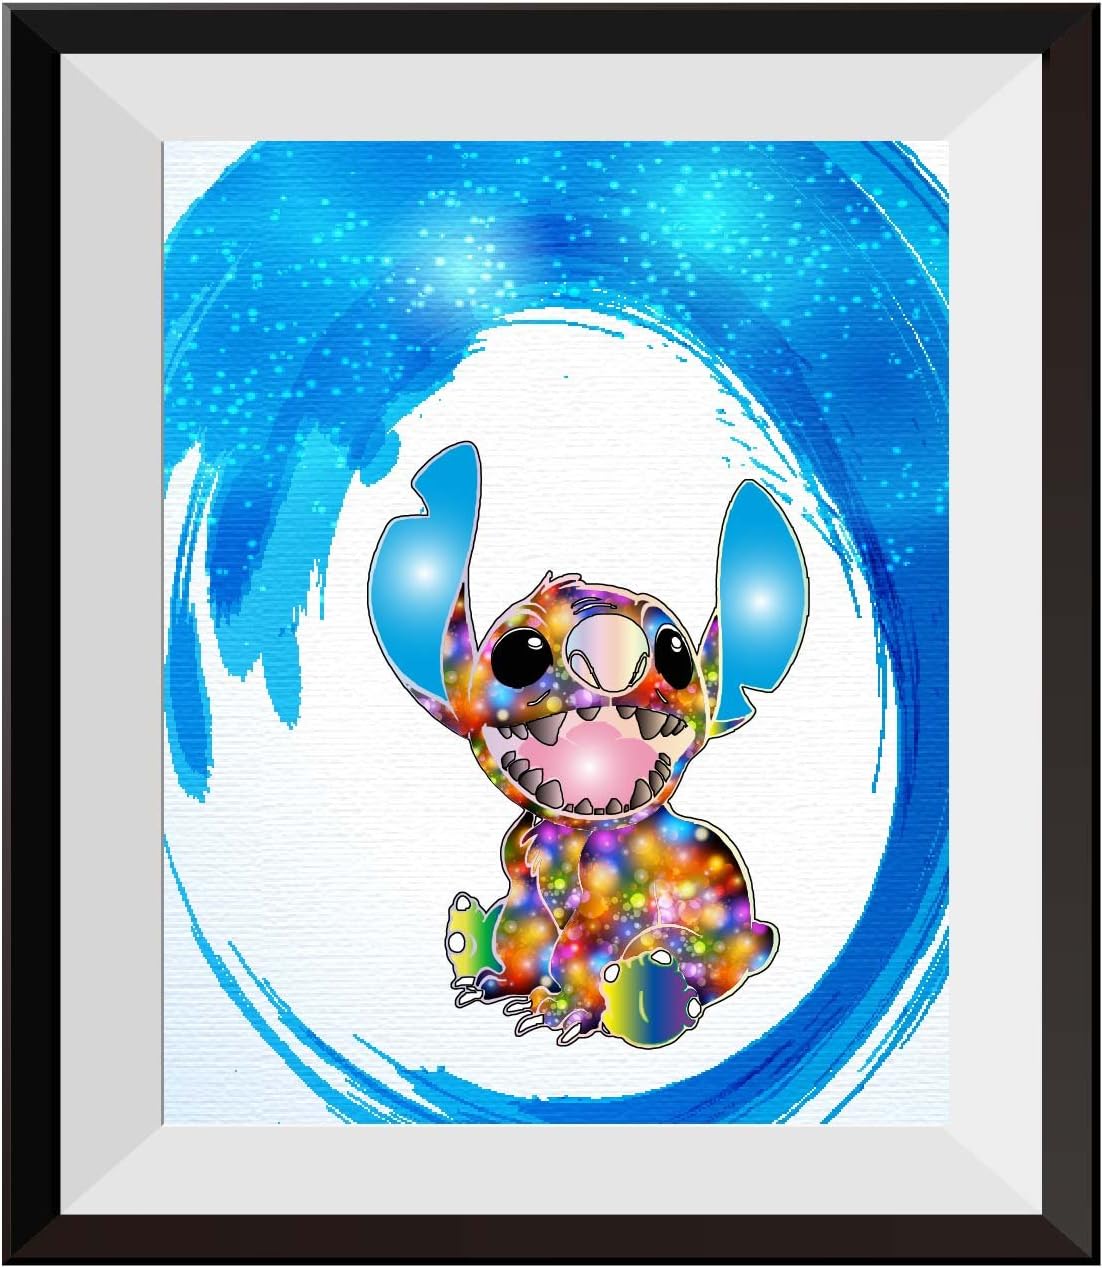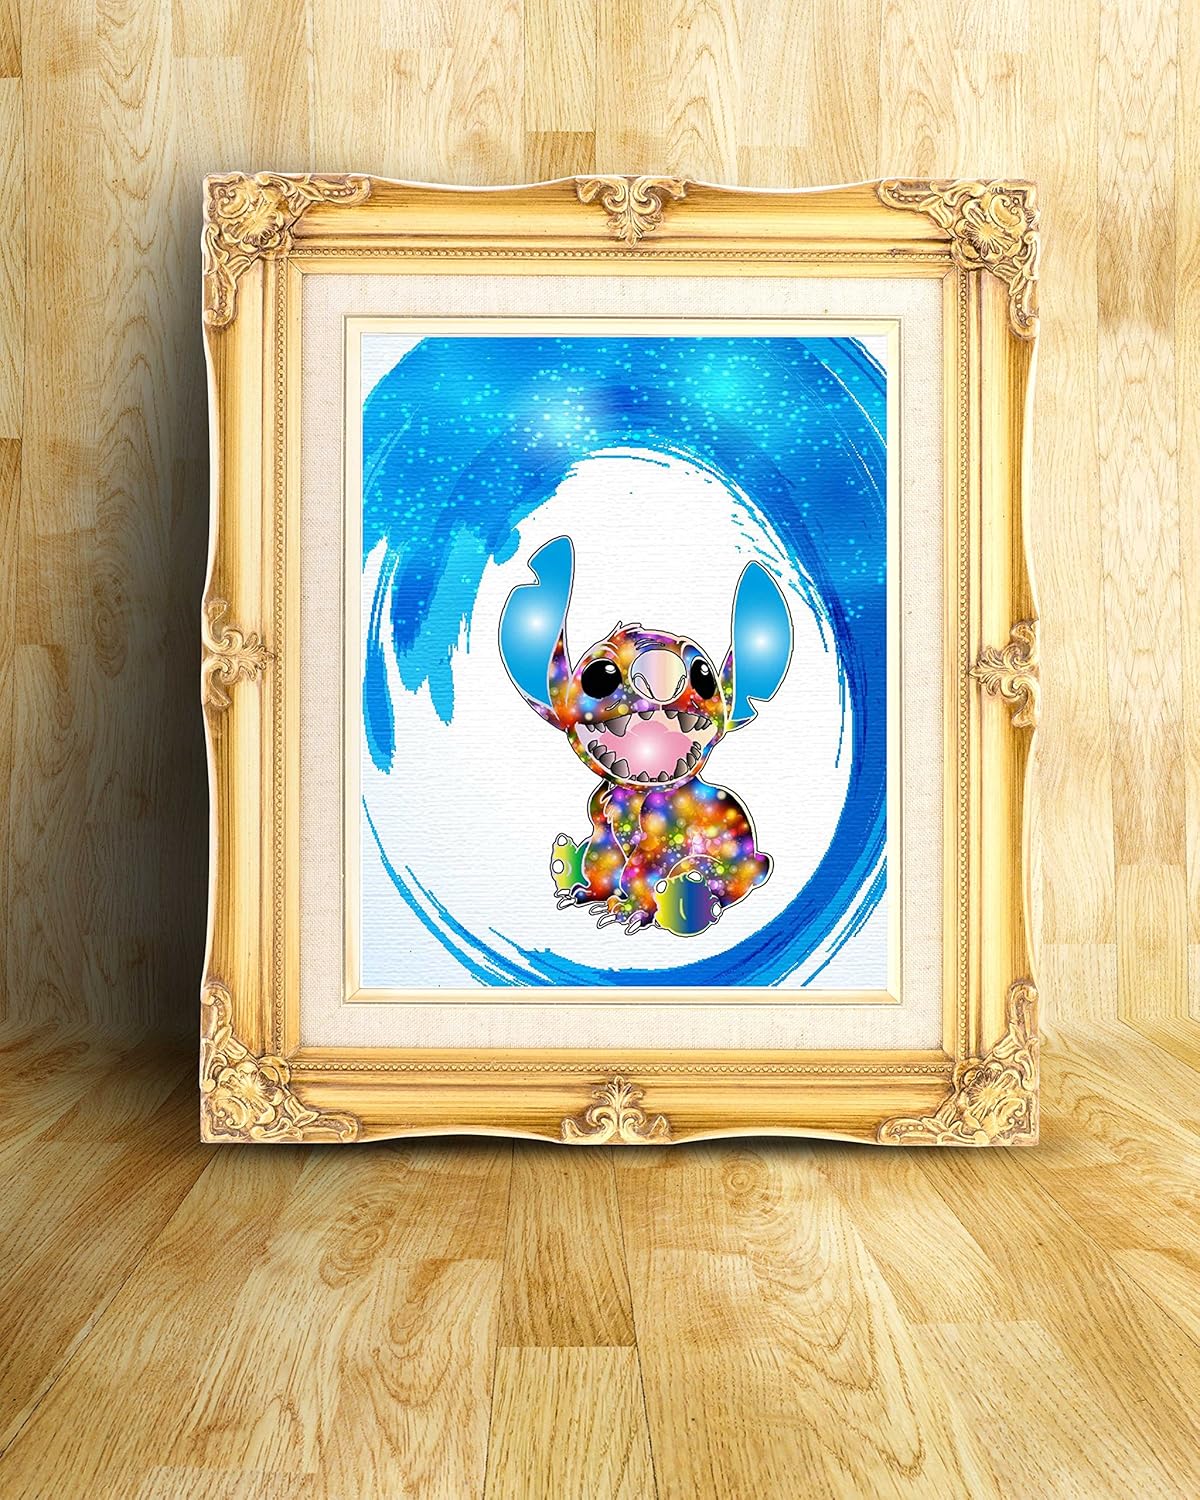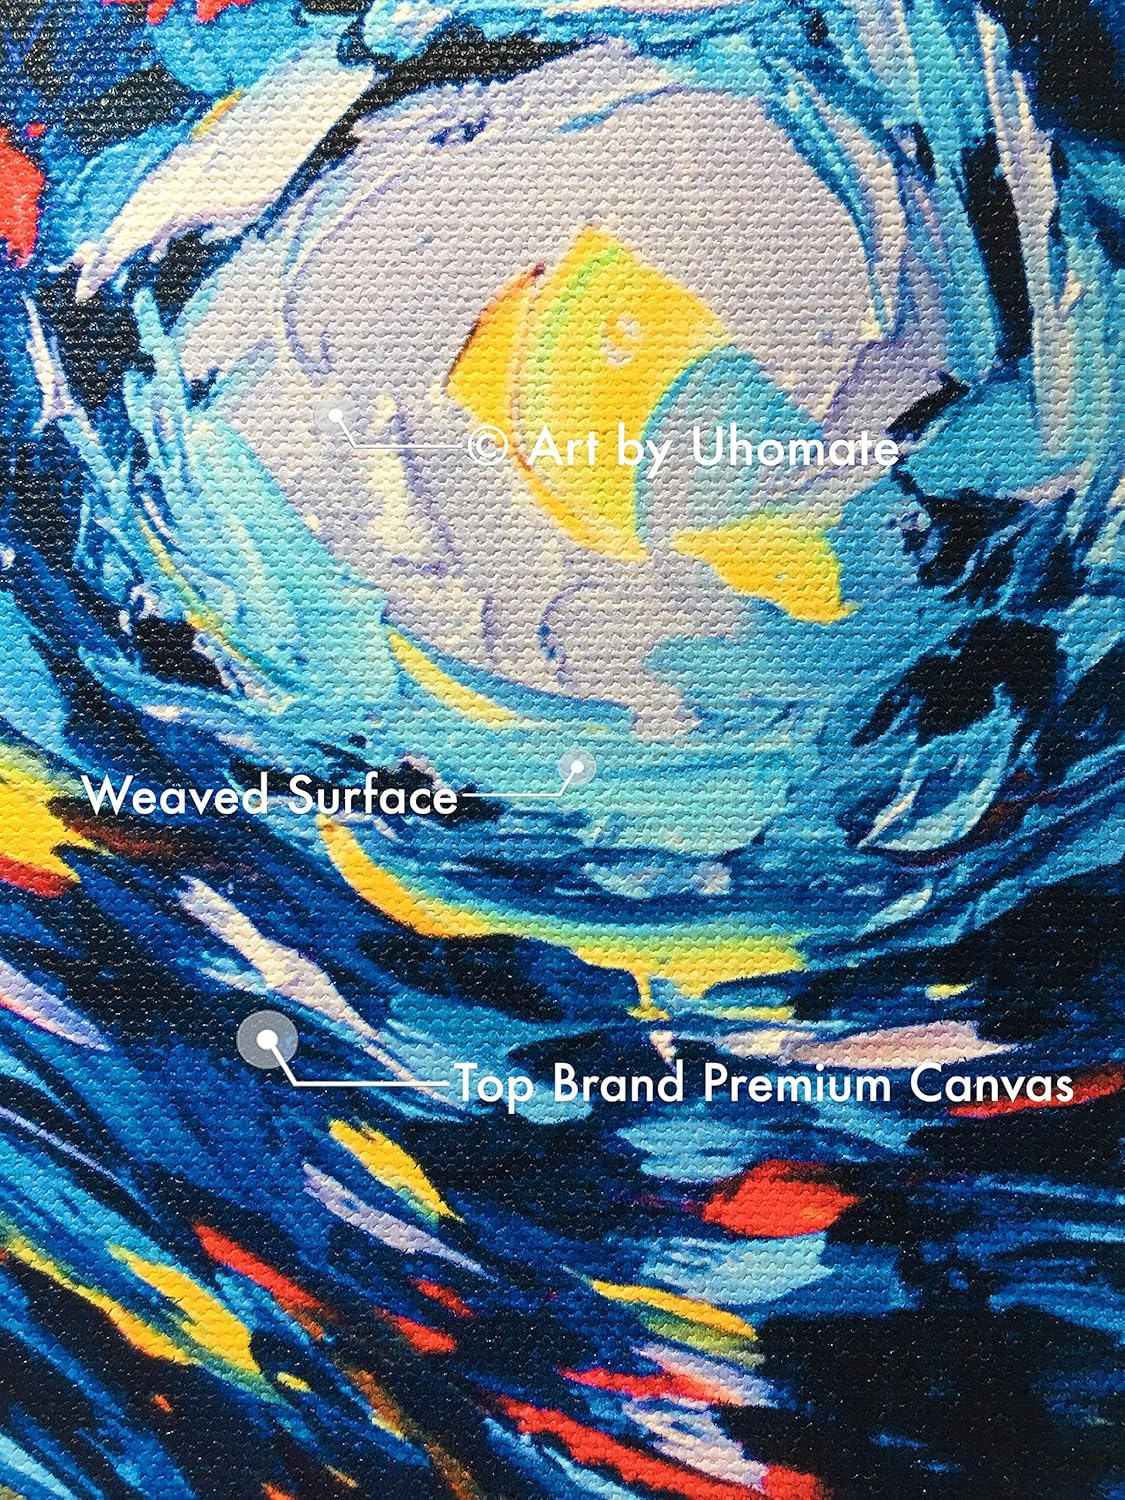
Uhomate Ohana Stitch Tattoo Abstract Canvas Print Wall Art for Home Decor Bedroom Decor C038 (8X10)
Category: Amazon Home
About Us Uhomate is professional art company specialized in originally painting, designing and manufacturing canvas art for home and office decoration. We offer premium Giclee print using professional 11-color pigment ink on top brand premium canvas via Epson printers. About Our Products - Unique birthday, wedding, anniversary and holiday gift for kids, young, old and your loved ones - Guaranteed to offer vivid prints last over 200 years, with vibrant and extraordinary appearance - Ready to frame in any standard size frames from retailers - Actual colors on canvas may differ slightly than monitors, due to different monitor settings. - Please note image is for illustration purposes only, the print does not include frame. - 100% Satisfaction Guaranteed. Full refund or free replacement with no question asked. About Shipment: - Comes wrapped in a plastic sleeve and shipped flat in a cardboard mailer (5X7 and 8X10 inch) or rolled into a sturdy tube (11X14, 13X19, 18X24 and 24X30 inch). - Well protected during shipment, arrive in perfect condition without damage. - Fast and secure shipping, usually shipped within 1-2 business day.
Features: Original high-quality artwork with vivid and vibrant colors by Uhomate. | Giclee print using professional 11-Color pigment ink-jet Epson printers. | Top brand premium canvas, museum grade, 65% Poly/ 35% Cotton, 2:1 Weave, Weaved Surface, High D-max, weight 350 gsm, Thickness 0.5mm (19mil). | 100% hand-made in the USA. We offer 30-Day full refund for no reason. | Please note it is NOT framed. "Art by Uhomate" is NOT printed.